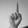
ASL letter: D